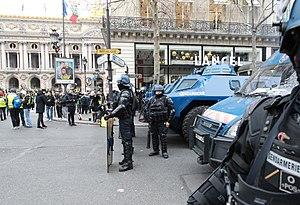
Le véhicule blindé à roues de la Gendarmerie est le nom le plus courant du Berliet VXB 170 en France. C'est un véhicule blindé à quatre roues motrices destiné principalement à des missions de maintien de l'ordre.
Le Groupement blindé de gendarmerie mobile, est implanté à Versailles-Satory. Depuis le 1ᵉʳ janvier 2020, il est commandé par un général de brigade.